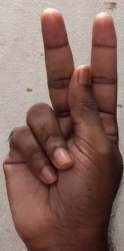
ASL sign: K